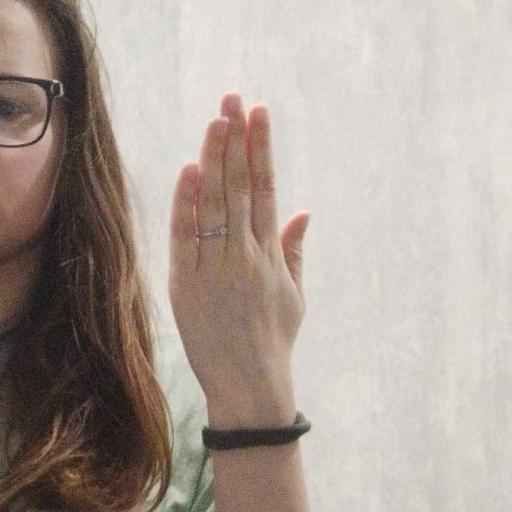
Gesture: stop_inverted